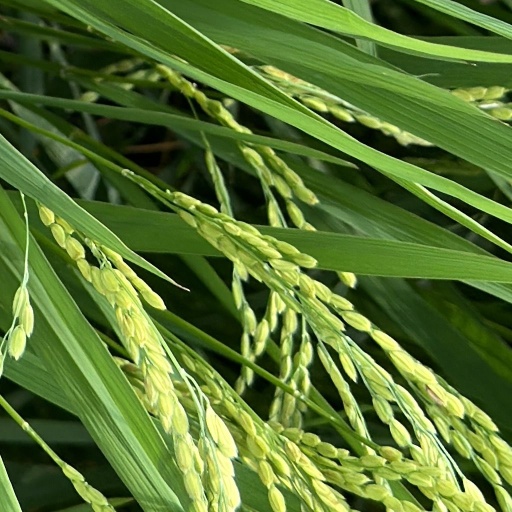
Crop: rice